Battle of Satala (298)

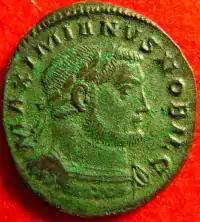
Coin of Galerius as Caesar, his full name was Gaius Galerius Valerius Maximianus - rendered MAXIMIANUS NOBILissimus Caesar on the coin

During the second encounter, the Battle of Satala, the Roman forces seized Narseh's camp, his treasury, his harem, and his wife. Detailed descriptions of the dispositions of the two armies have not survived, but sources unambiguously indicate that the Roman army unexpectedly came across Narseh's troops and caught the Persians unprepared whilst encamped, and describe the ensuing conflict as "a massacre." Presumably, the active aid of the local Armenian population allowed the Romans to approach and trap the Persians without being detected.